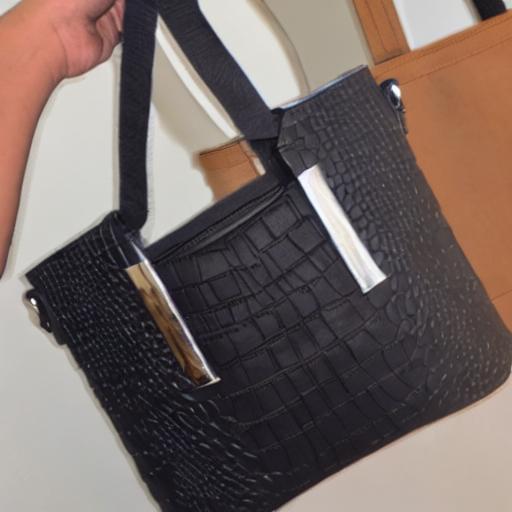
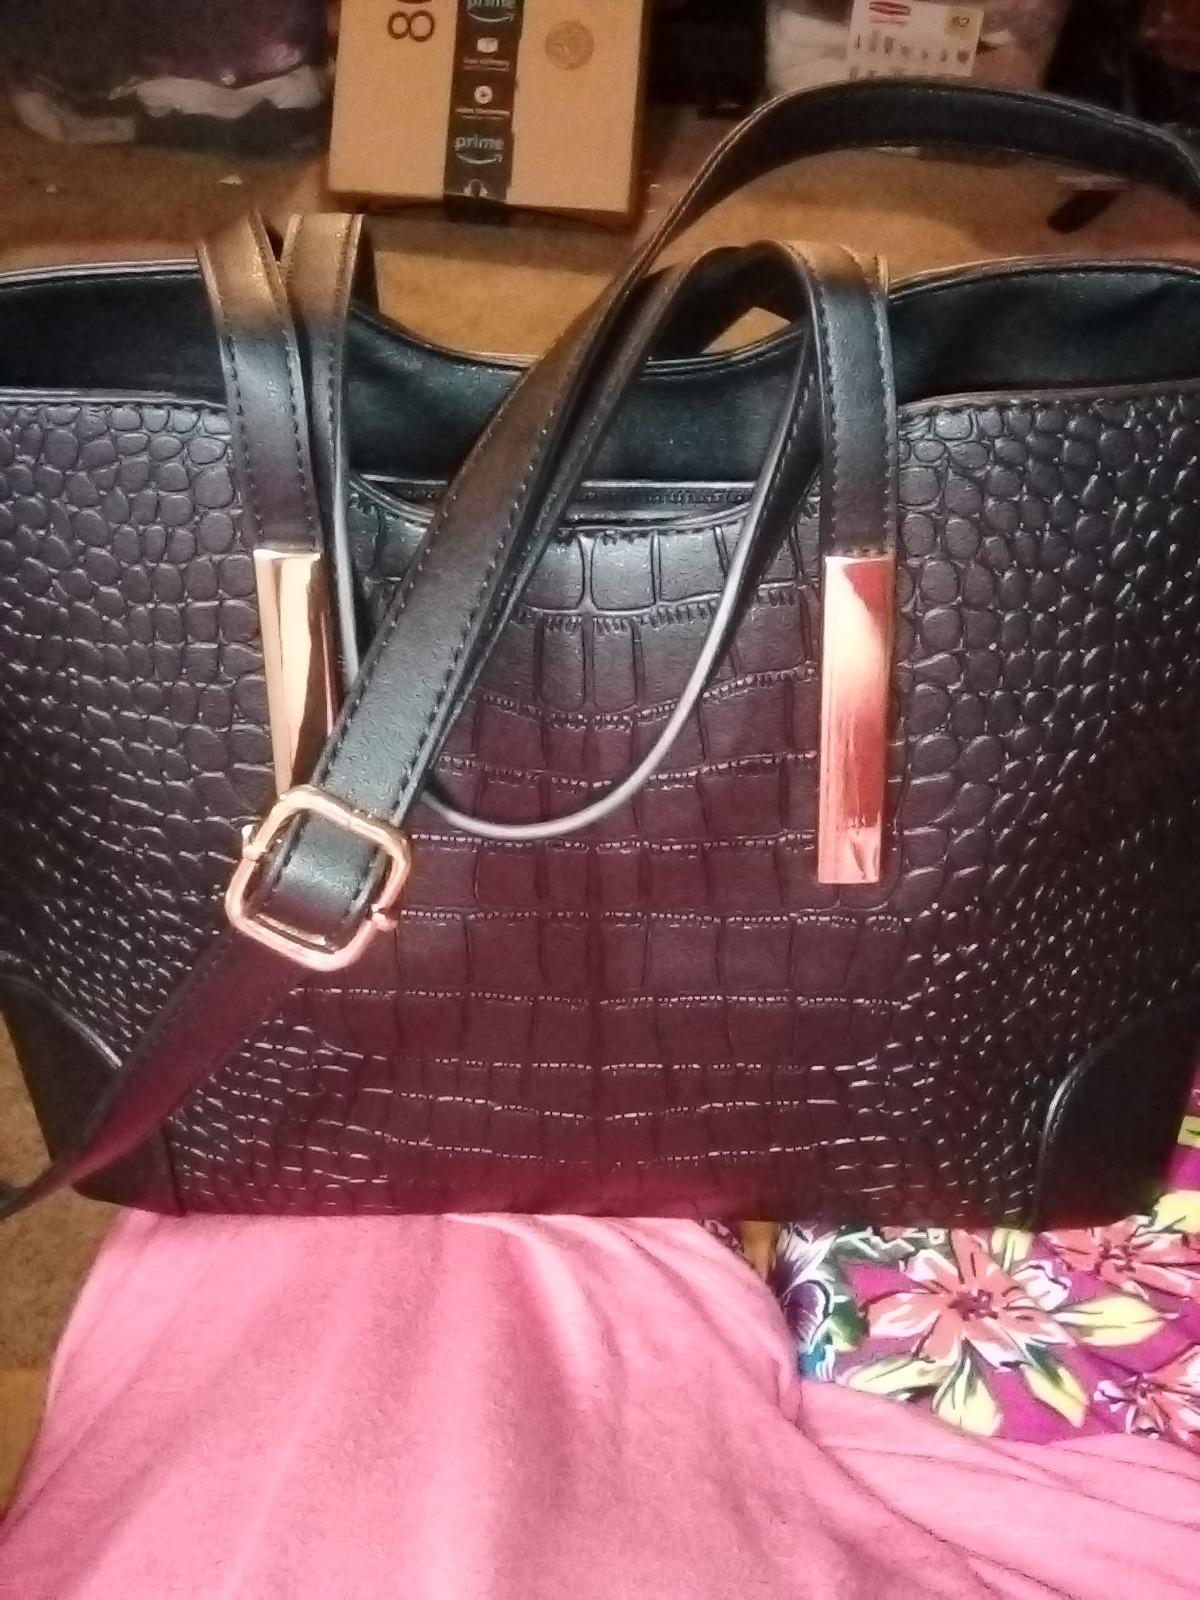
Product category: accessories_handbag
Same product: no